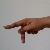
The image shows a hand gesture representing the letter 'P' in Indian Sign Language.